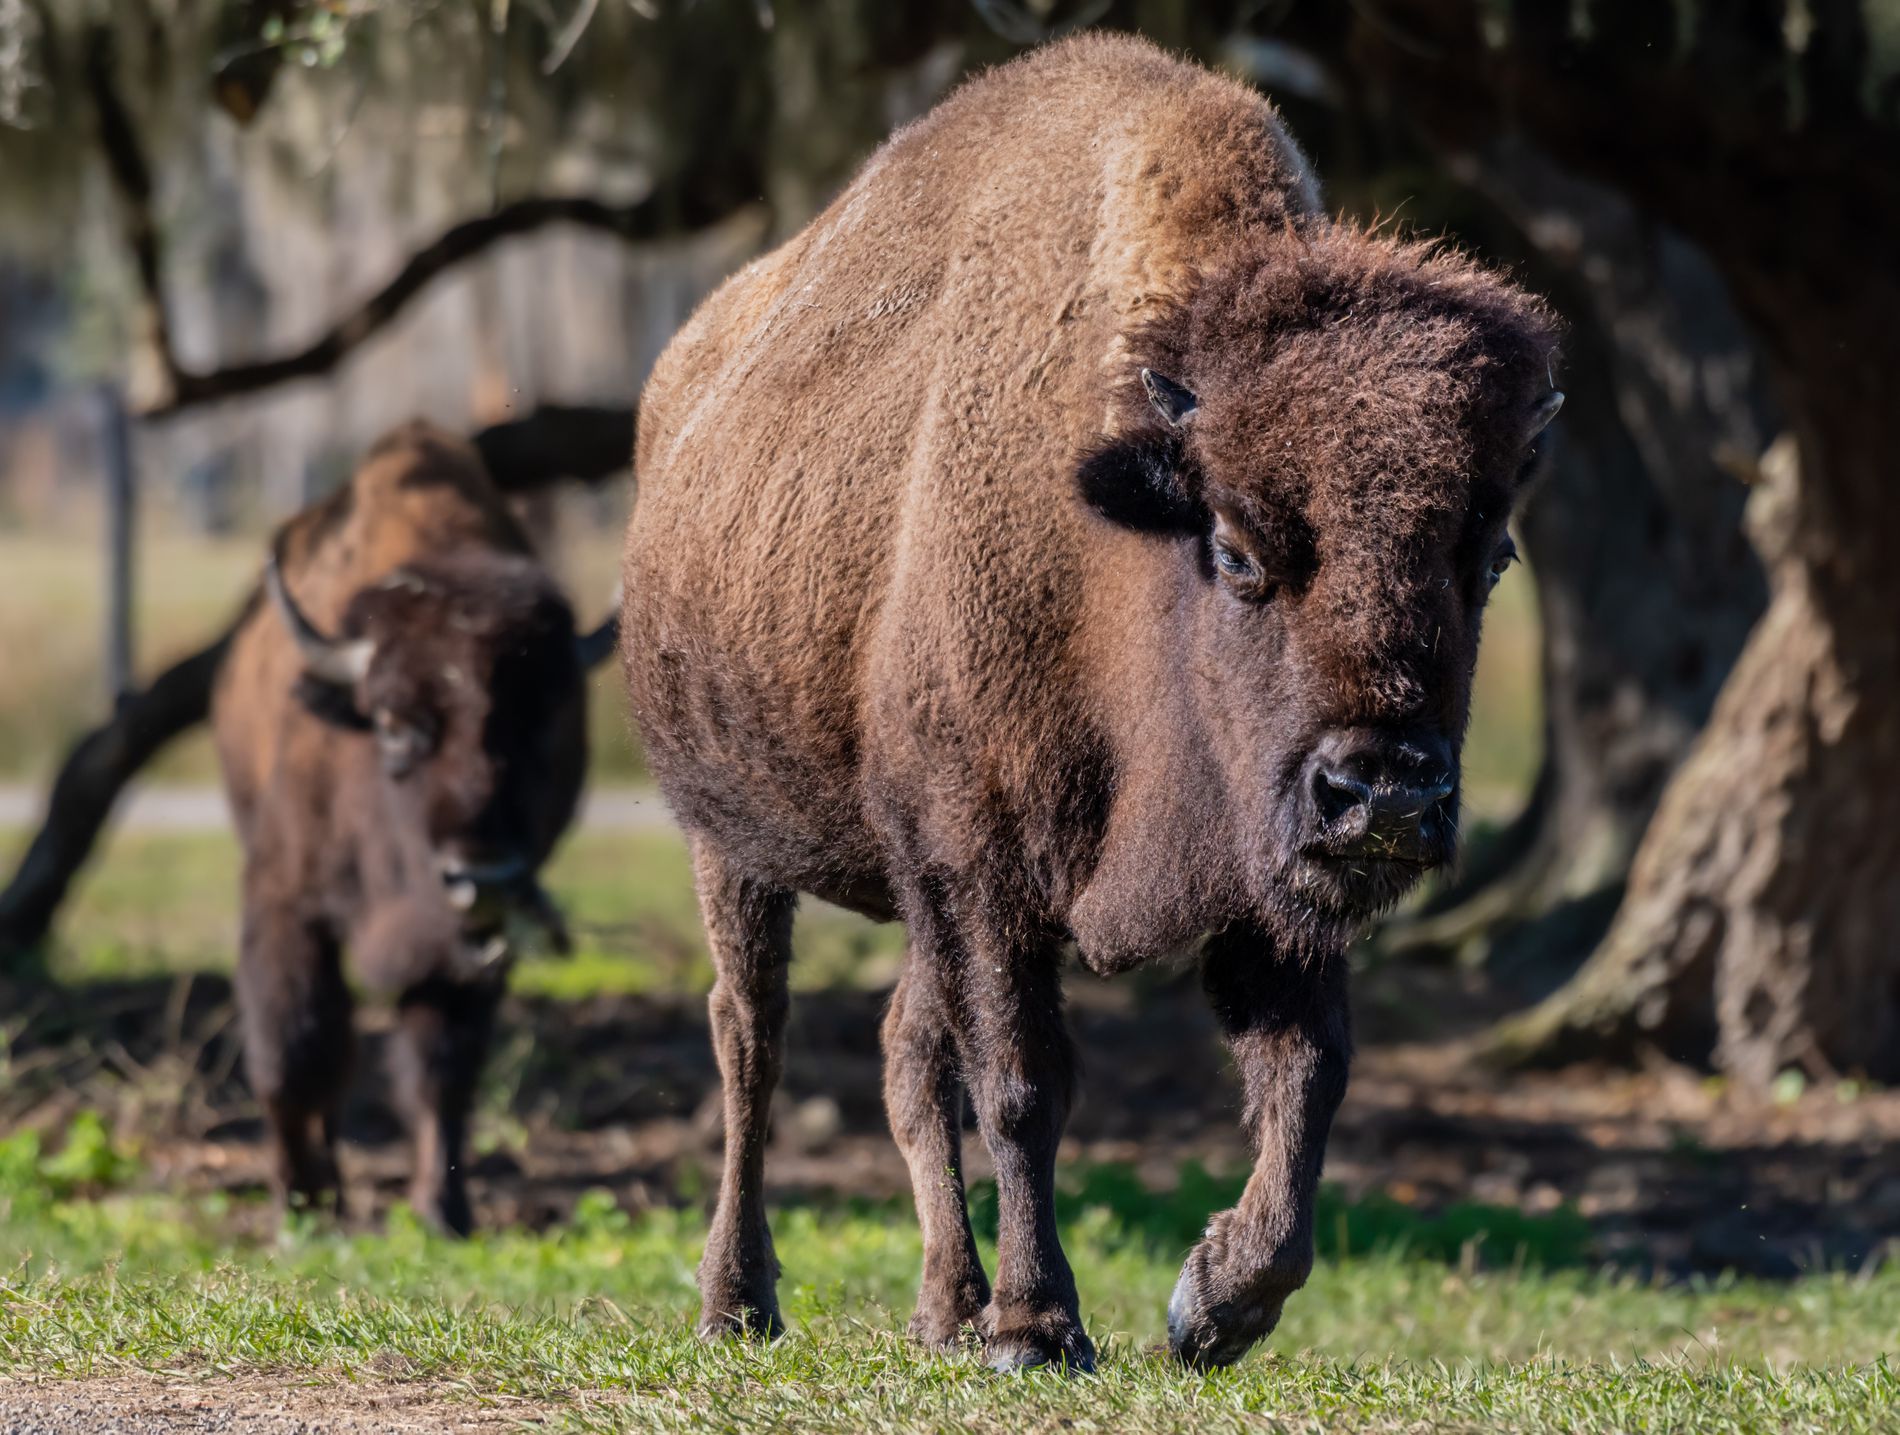
Bisons in nature
An American bison walking on green grass ion a forest-like environment, framing the background another bison with a bigger hump and horns beneath trees.
Shot at eye level, this portrait captures two bisons in nature during the day time in a clear sunny day. The colour palette visualizes earthy natural green and yellow along with brown creating a calm atmosphere.
Labels: Animal, Mammal, Pig, Bison, Wildlife, Buffalo, Bull, Canine, Dog, Pet, Grass, Forest
Camera: NIKON CORPORATION NIKON D850
Lens: 200.0-500.0 mm f/5.6, AF-S Nikkor 200-500mm f/5.6E ED VR
Aperture: F5.6
Exposure: 1/1600 sec
ISO: 400
Focal length: 340.0 mm